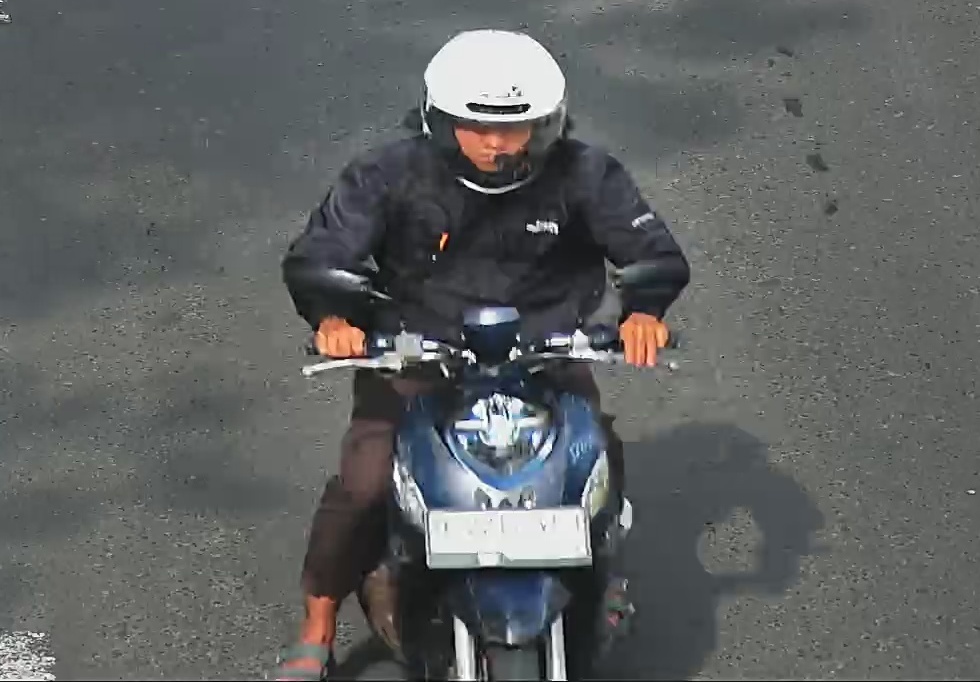
person-with-helmet: 1
person-without-helmet: 0